2013 NBA All-Star Game

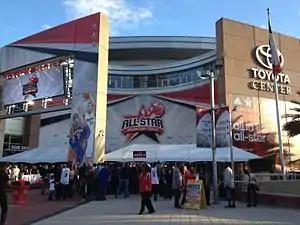
Spectators make their way into Toyota Center through the LaBranch street entrance prior to tip-off of the 62nd NBA All-Star game on Sunday, Feb. 17, 2013.

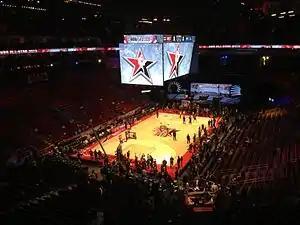
The inside of the Toyota Center hours prior to tip-off of the 62nd NBA All-Star game on Sunday, Feb. 17, 2013. The arena crew make the last preparations as spectators start to fill the arena.

The coaches for the All-Star game were the head coaches who led the teams with the best winning percentages in their conference through the games of February 3, 2013. Gregg Popovich of the San Antonio Spurs clinched the West position after a win on January 30. Erik Spoelstra of the Miami Heat clinched the East position after a win over the Toronto Raptors on February 3, 2013. The head coaches from the previous year, Tom Thibodeau and Scott Brooks, were not eligible for selection.